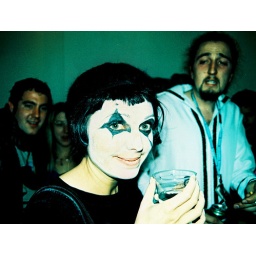
Crossed Processed 35mm Fujifilm Provia. Minolta 404si with additional chicken grease and sand in the lens.